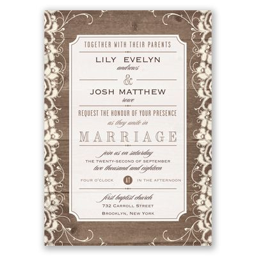
pick a wedding invitation brimming with personality !